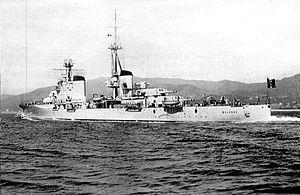
Le croiseur Bolzano est un croiseur lourd de la Regia Marina faisant partie de la Classe Trento. Sa construction débuta à Gênes en 1930, soit cinq ans après les autres croiseurs de sa classe. Il fut coulé en 1944.
La classe Trento est une classe de croiseurs lourds de la Regia Marina, construits à la fin des années 1920. Les trois navires initiaux, le Trento, le Trieste et le Bolzano, sacrifient le blindage au profit de la rapidité et sont donc relativement peu cuirassés par rapport aux autres navires de mêmes dimensions. Durant la Seconde Guerre mondiale, les trois croiseurs participent à la plupart des batailles de la marine italienne telles que les batailles du cap Teulada, de Punta Stilo, de Tarente et du cap Matapan. Ils sont coulés entre 1942 et 1944. La classe Zara, construite au début des années 1930, succède à la classe Trento.